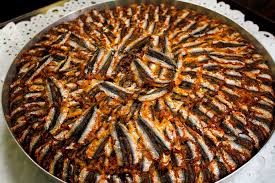
Yemek: hamsi